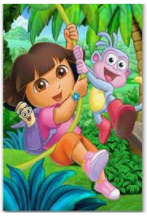
Portrait style: Cartoon Portrait